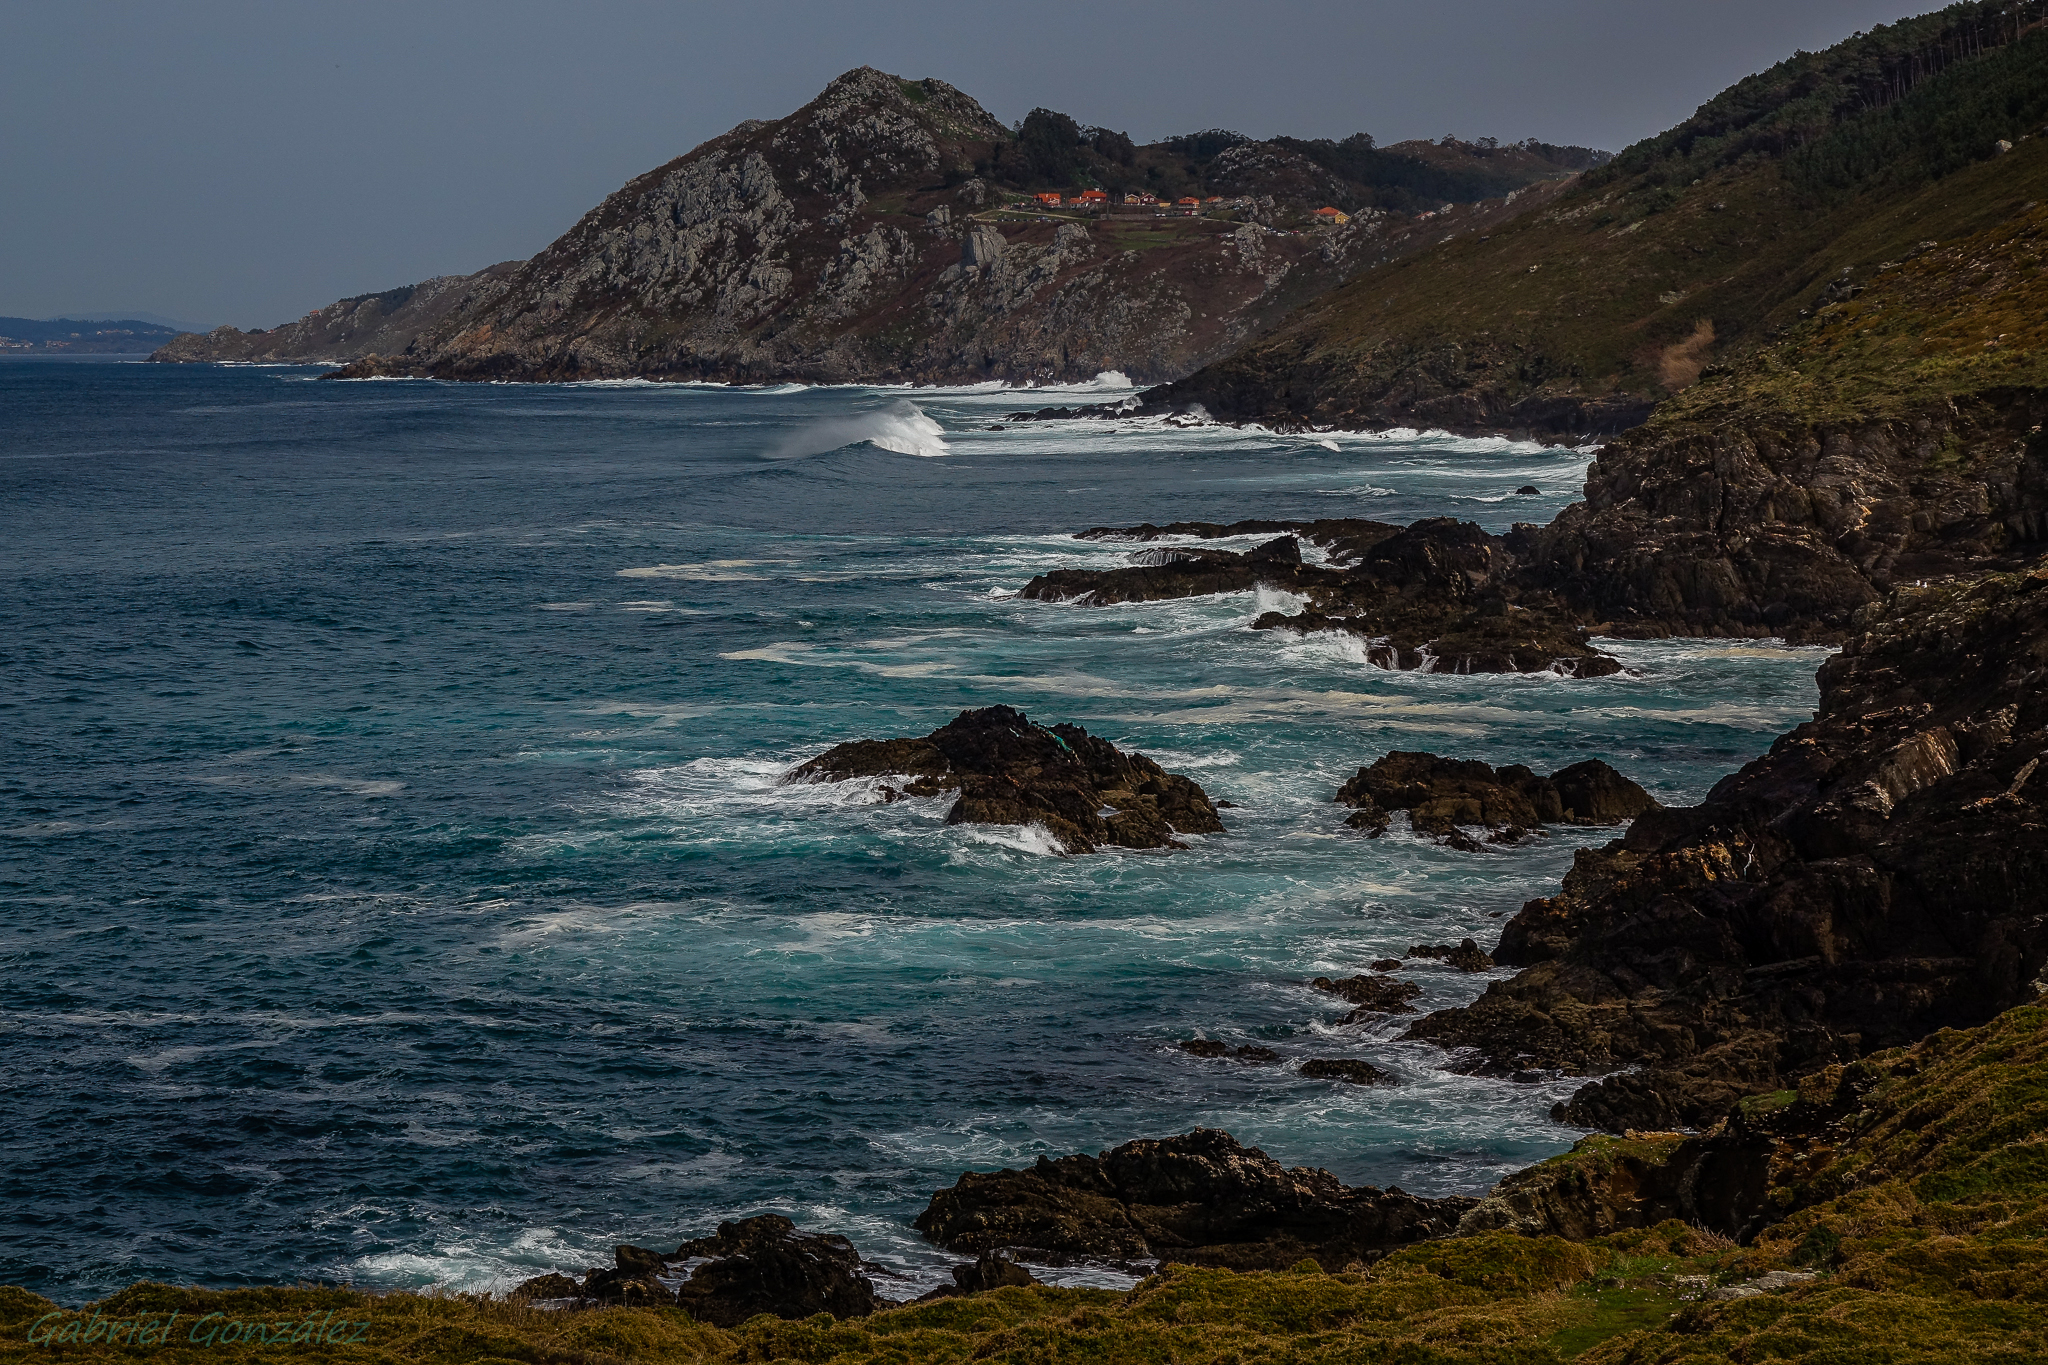
beach, landscape, sea, coast, water, rock, ocean, horizon, shore, wave, cliff, cove, bay, terrain, material, body of water, spain, espaa, galicia, pontevedra, paisajes, cape, islet, ggl1, gaby1, xovesphoto, sonyrx10, rx10, cabohome, gphoto, gabrielcorua, xelodegalicia, vigo, vigogaliciaespaa, landform, geographical feature, wind wave